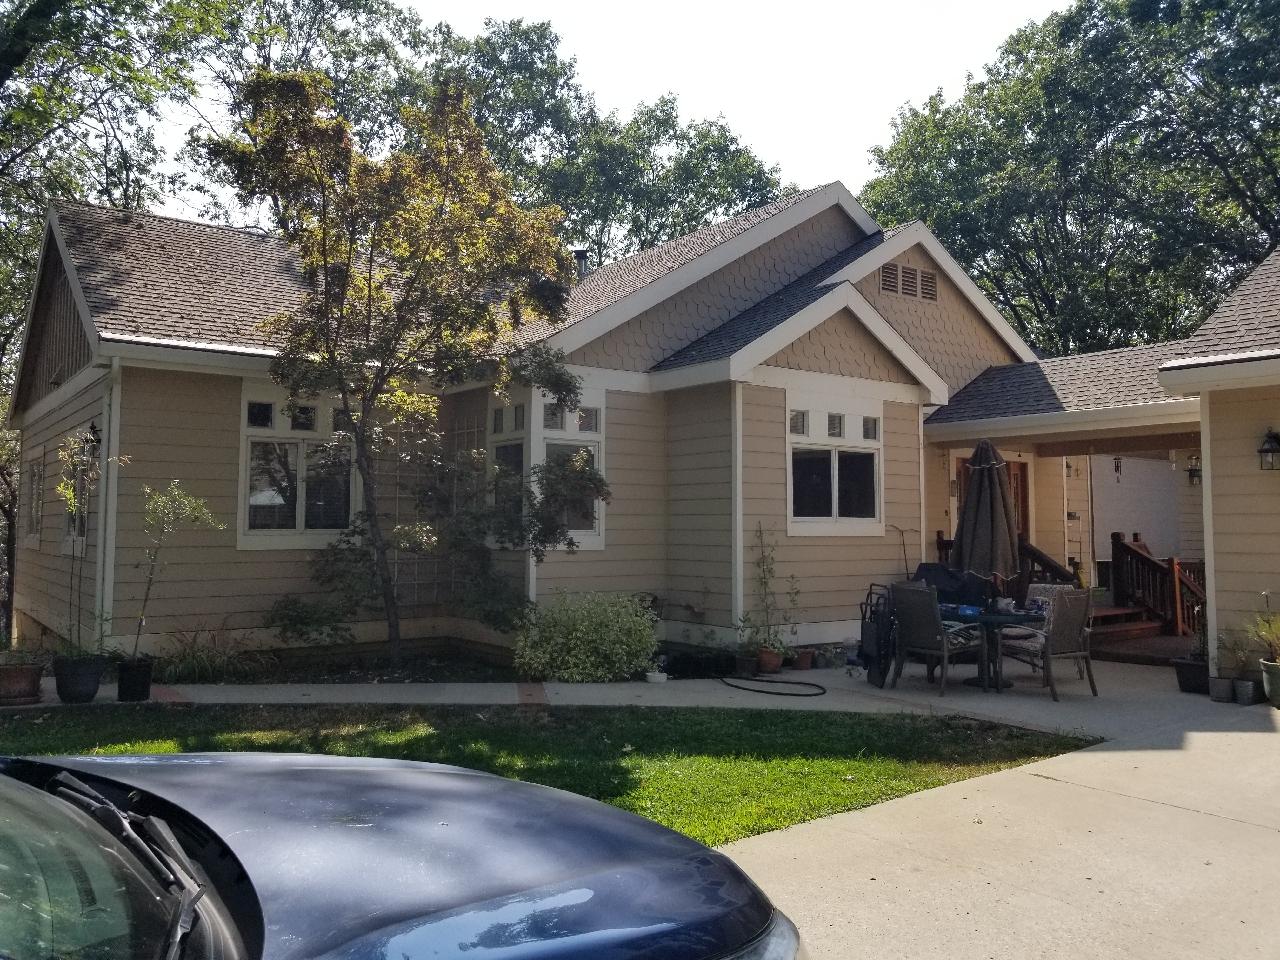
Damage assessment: affected